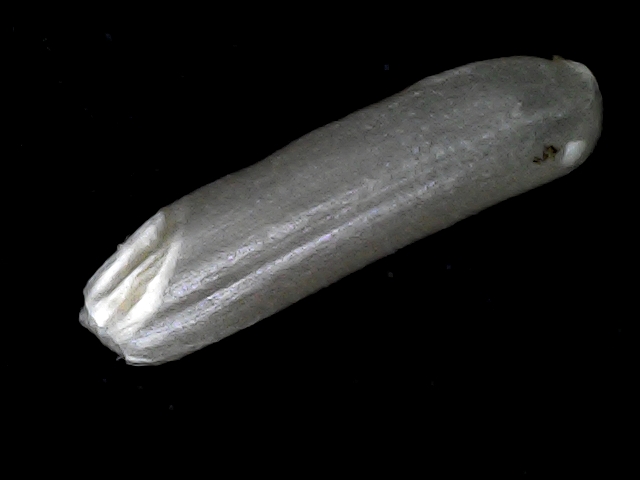
Rice variety: BD70